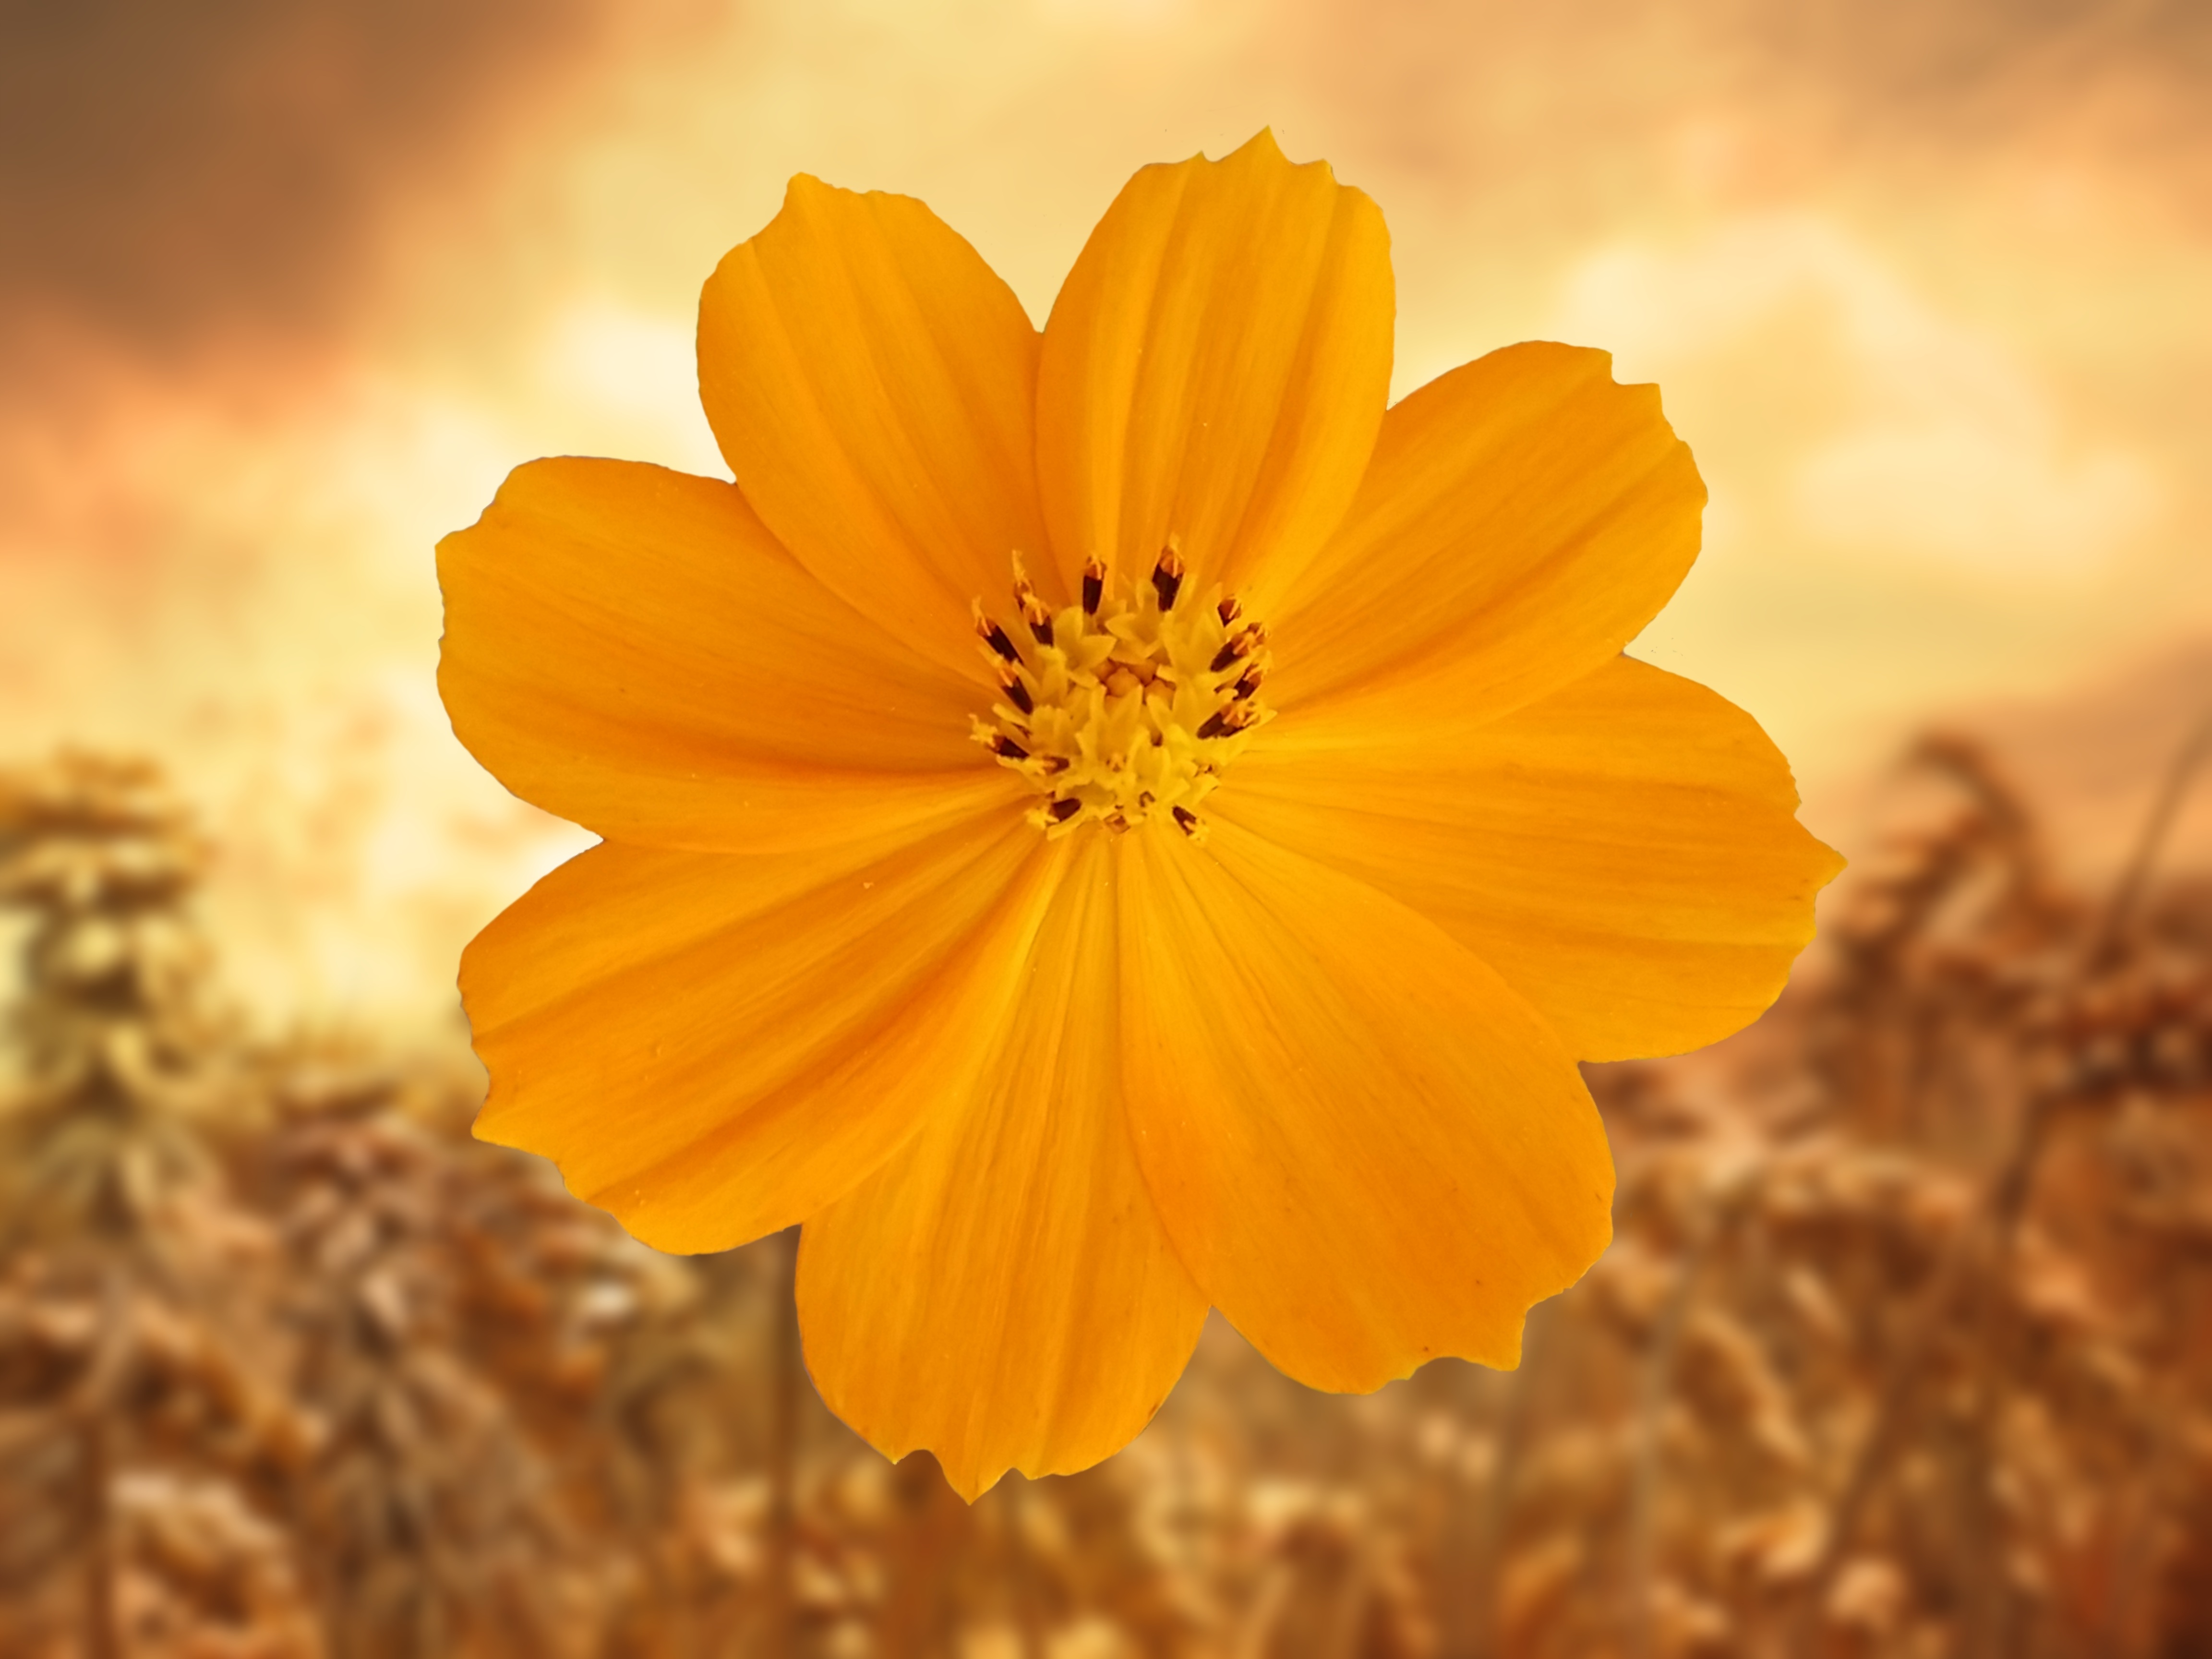
nature, blossom, plant, field, photography, wheat, sunlight, leaf, flower, petal, bloom, summer, orange, autumn, yellow, flora, wildflower, close up, background, mood, macro photography, flowering plant, daisy family, sulfur cosmos, plant stem, land plant, garden cosmos